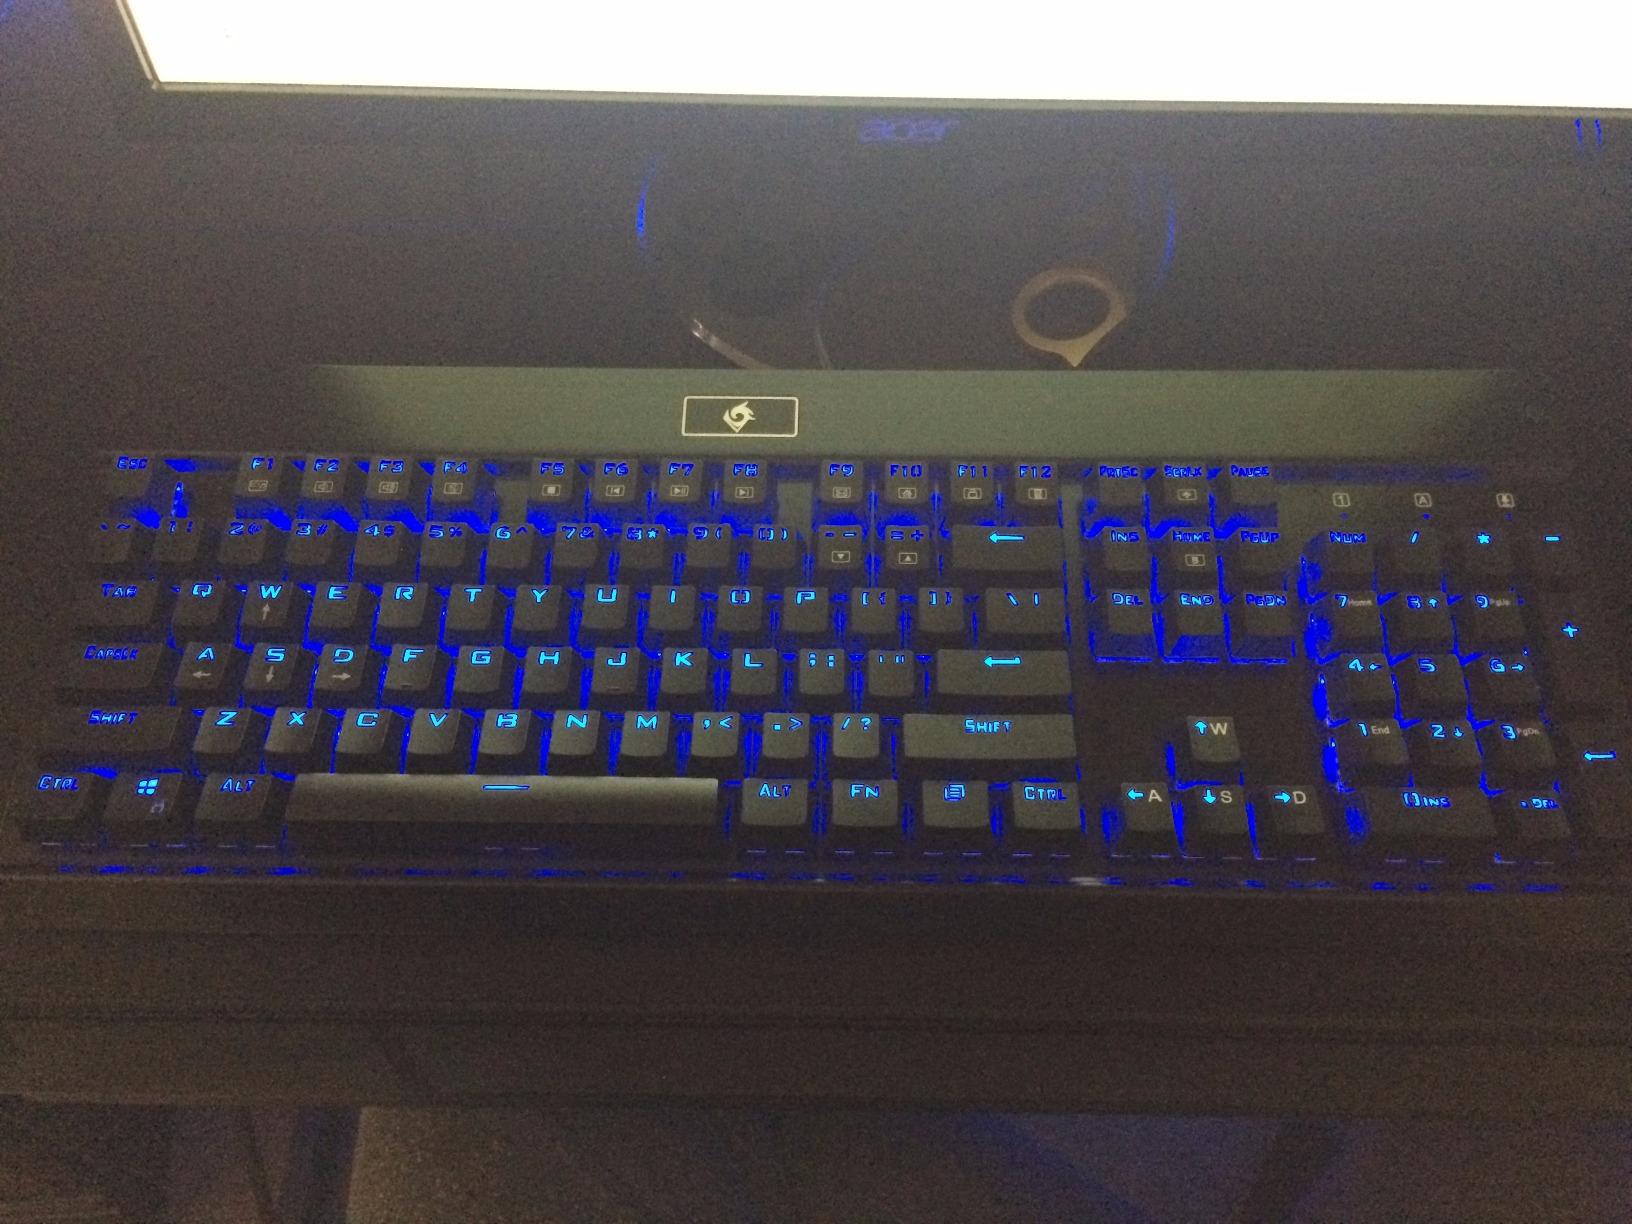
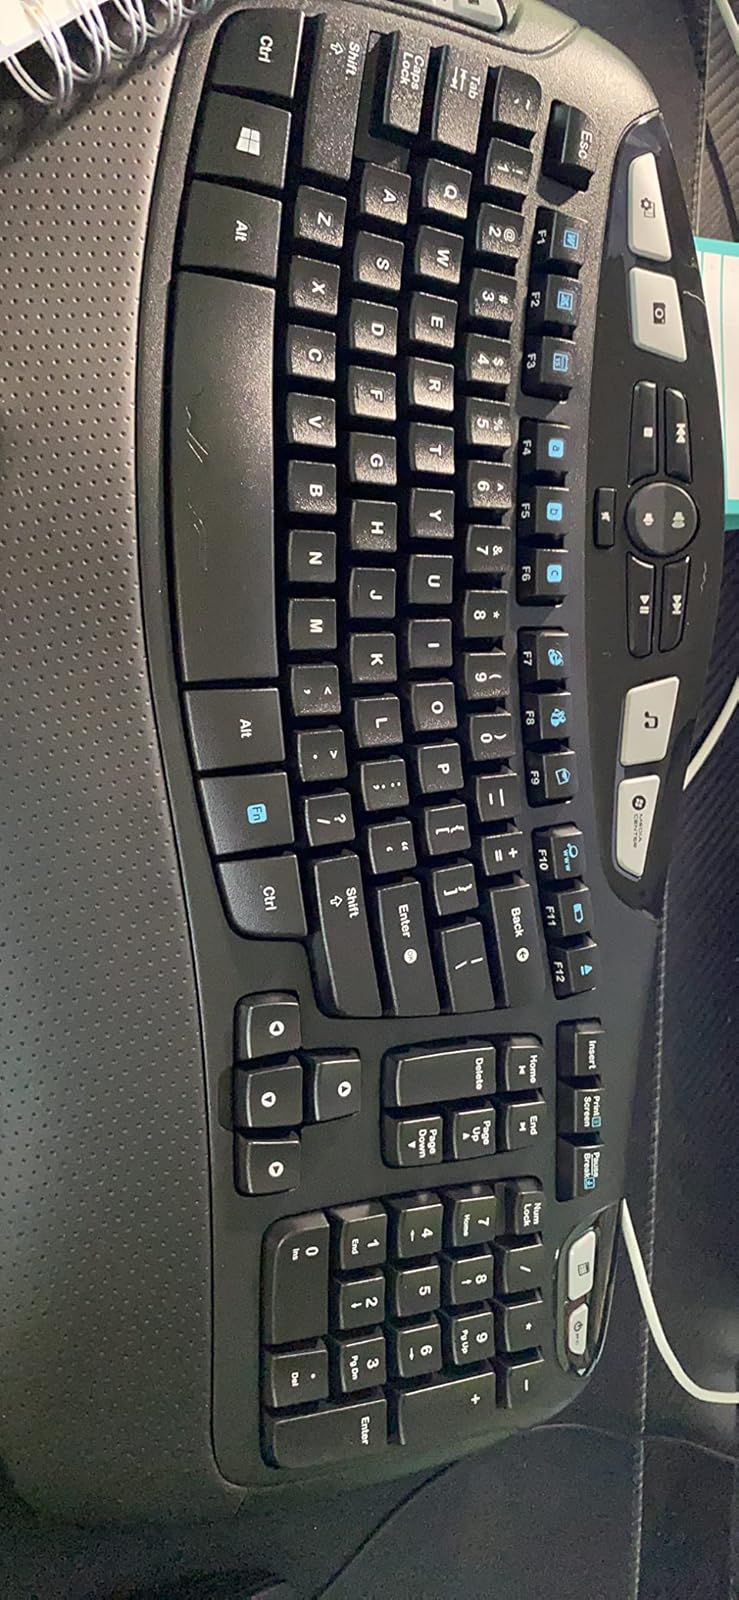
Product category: keyboard
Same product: no